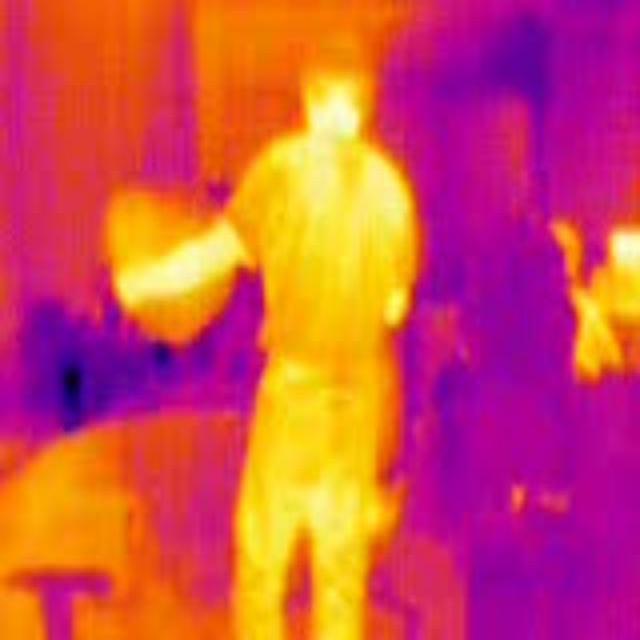
Detected objects:
label: person
label: person